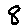
Label: 8